Assassination of Archduke Franz Ferdinand

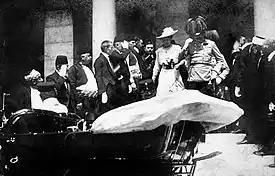
Photograph of the Archduke and his wife emerging from the Sarajevo Town Hall to board their car, a few minutes before the assassination

Franz Ferdinand was an advocate of increased federalism and widely believed to favor trialism, under which Austria-Hungary would be reorganized by combining the Slavic lands within the Austro-Hungarian empire into a third crown. A Slavic kingdom could have been a bulwark against Serb irredentism, and Franz Ferdinand was therefore perceived as a threat by those same irredentists. Princip later stated to the court that preventing Franz Ferdinand's planned reforms was one of his motivations.